New Delhi Municipal Council

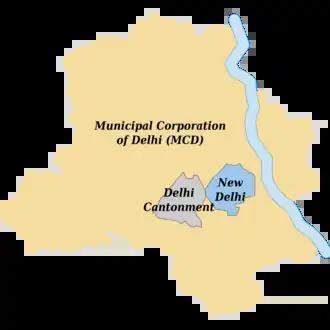
Municipalities of Delhi

NDMC has its origins in the Imperial Delhi Committee which was constituted on 25 March 1913 to overlook the construction of the new capital of India. Thereafter in February 1916 the Chief Commissioner, Delhi, created the Raisina Municipal Committee, which was upgraded to a 2nd class Municipality under the "Punjab Municipal Act" on 7 April 1925. Then on 22 February 1927, the Committee passed a resolution adopting the name "New Delhi" giving it the name, "New Delhi Municipal Committee", approved by Chief Commissioner on 16 March 1927. In May 1994, the "NDMC Act 1994", replaced the "Punjab Municipal Act 1911", and the Committee was renamed as the New Delhi Municipal Council.